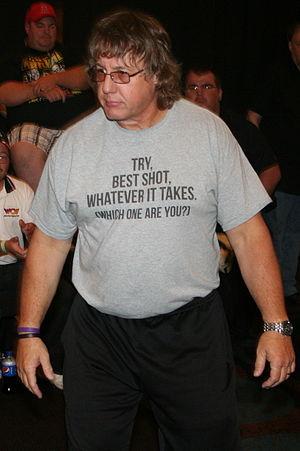
Tom Prichard est un catcheur et entraîneur de catch américain.